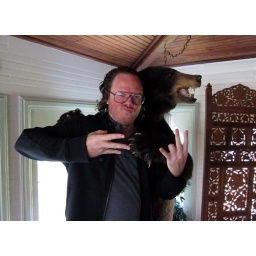
van schaack house bed & breakfast in kinderhook, upstate ny